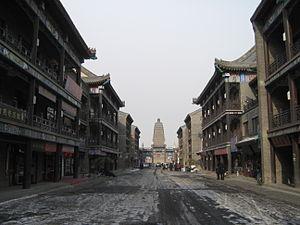
Chaoyang est une ville-préfecture du sud-ouest de la province du Liaoning en Chine.